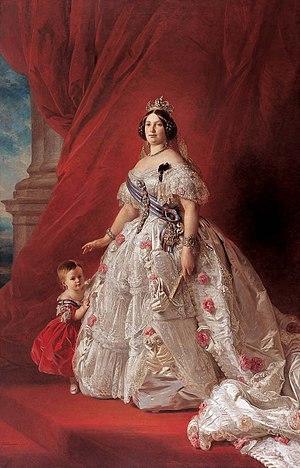
Isabelle II, née le 10 octobre 1830 à Madrid et morte le 9 avril 1904 à Paris, est reine d’Espagne de 1833 à 1868. Son règne peut se découper en trois parties : la guerre carliste de 1833 à 1839, le temps des régences de 1835 à 1843, la décennie modérée de 1843 à 1854 et la dernière phase de 1854 à 1868.